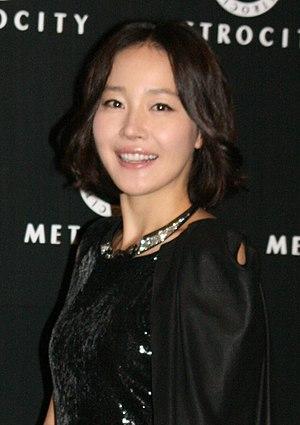
Uhm Ji-won est une actrice sud-coréenne.